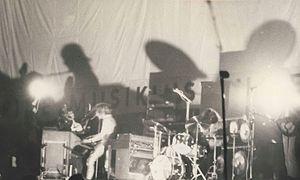
The Nice était un groupe rock britannique, originaire de Londres. Il a été formé en 1967 par le claviériste Keith Emerson, d'abord pour accompagner la chanteuse américaine P. P. Arnold qui vit désormais en Angleterre, mais il se détacha d'elle très vite pour devenir indépendant. Le groupe est connu pour son mélange de rock psychédélique, de jazz et de musique classique qui annoncent le rock progressif.